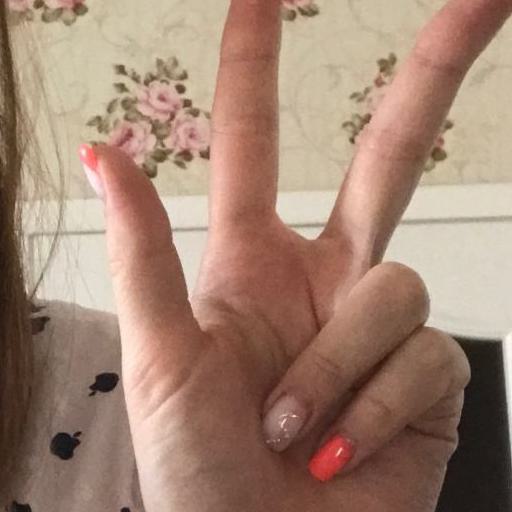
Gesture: three2